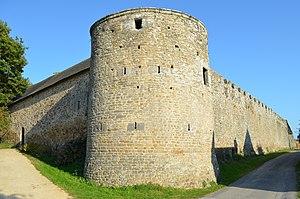
Château du Plessis-Josso (16e s. - 18e s.) - Theix This building is en partie classé, en partie inscrit au titre des Monuments Historiques. It is indexed in the Base Mérimée, a database of architectural heritage maintained by the French Ministry of Culture,
Theix [tɛks] est une ancienne commune française située dans le département du Morbihan, en région Bretagne, elle a fusionné le 1ᵉʳ janvier 2016 avec Noyalo pour former la commune nouvelle de Theix-Noyalo.
Cet article recense de manière non exhaustive les châteaux, maisons fortes et mottes castales situés dans l'arrondissement français de Vannes. Il est fait état des inscriptions et classements au titre des monuments historiques.